Church of San Pedro Apóstol (Villacadima)

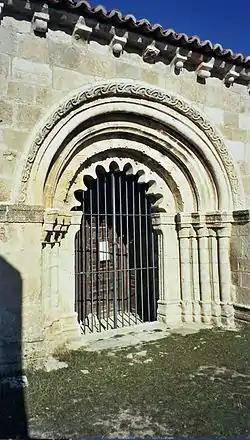

The Church of San Pedro Apóstol (Spanish: "Iglesia de San Pedro Apóstol") is a former Roman Catholic church located in Cantalojas, Spain. It was declared "Bien de Interés Cultural" in 1965.